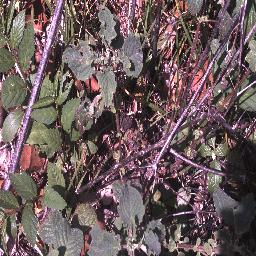
Label: negative